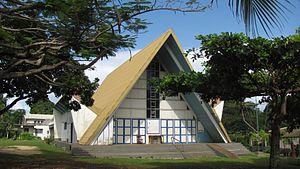
L'Océanie est un continent dont les traditions religieuses ont été modifiées et se modifient encore. Si les religions traditionnelles ont été largement supplantées pendant la colonisation occidentale, elles survivent sous la forme de la superstition dans de nombreuses régions reculées. Le christianisme se taille la part du lion par le travail intensif des missionnaires catholiques et protestants tout au long des XIXᵉ et XXᵉ siècles. Toutefois, rien n'est fixé : en effet, par l'immigration les religions musulmanes et juives ont pu s'implanter dans le courant des XXᵉ et XXIᵉ siècles.